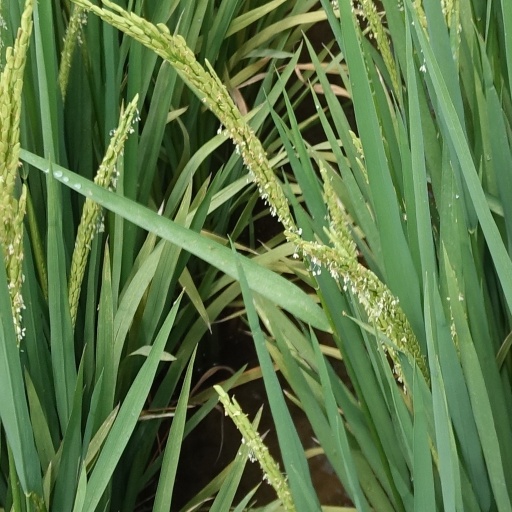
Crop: rice